Desert of Maine

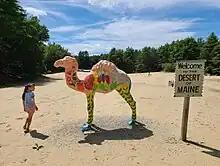
Desert of Maine's camel statue

Toward the end of the last ice age, New England was completely covered by the Laurentide Ice Sheet, which was up to 3,000 meters (almost 2 miles) thick in the region at its maximum extent. The immense weight of the ice sheet at its maximum pushed the land of coastal Maine down below sea level, as much as 175–245 meters below current elevations.